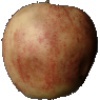
Label: Apple Red 3